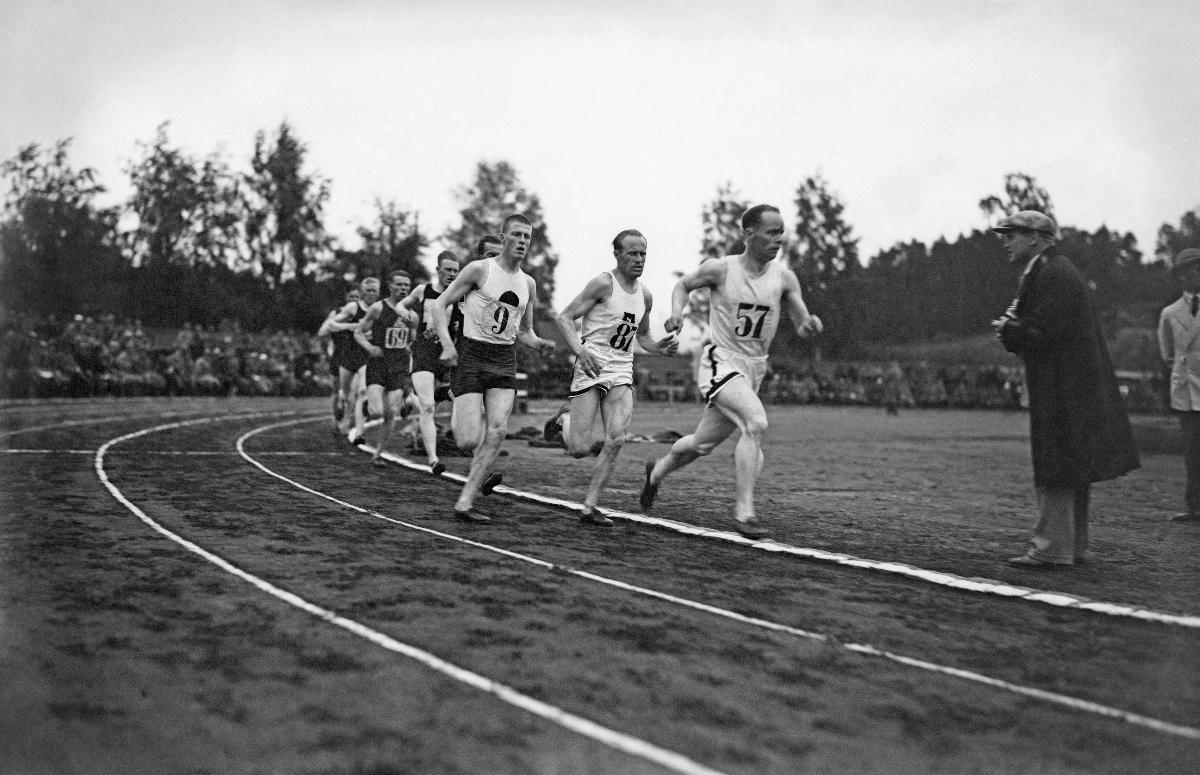
Suomen vuoden 1932 Olympialaisten karsinta
Finlands uttagningar till Olympiska spelen 1932; The Finnish qualification for the Olympics 1932
sisällön kuvaus: Suomen vuoden 1932 Olympialaisten karsinnat Helsingissä 19.5.1932. 1500 metrin juoksu. Kiviaho johtaa, seuraavina Purje, Höcker, Luomanen (puoliksi Höckertin takana) ja Larva. content description: The Finnish qualification for the Olympics 1932 in Helsinki 19.5.1932. The 1500 meter run. Kiviaho is leading, after him Purje, Höcker, Luomanen (partly behind Höckert) and Larva. innehållsbeskrivning: Finlands uttagningar till Olympiska spelen 1932 i Helsingfors 19.5.1932. 1500 metersloppet. Kiviaho leder, följd av Purje, Höcker, Luomanen (till hälften skymd av Höckert) och Larva.
Kuvaaja: Sundström, Hugo, kuvaaja
Vuosi: 1932
Paikka: Suomi, Uusimaa, Helsinki
Aiheet: yleisurheilu; yleisurheilukilpailut; yleisurheilijat; karsinnat; kilpailu (talous); olympialaiset; HBL; track and field; track and field athletes; competition (economy); Olympics; sports; athletics; qualification; contest; competition; athletes; olympics; friidrott; friidrottare; konkurrens (ekonomi); olympiska spelen; sport; idrott; tävlingar; uttagning; sportare; olympiaden